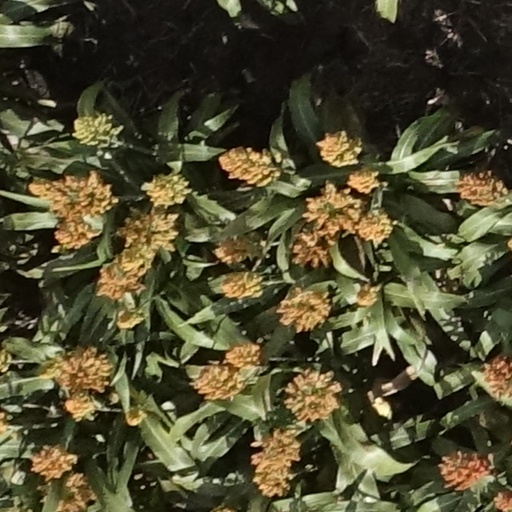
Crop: sorghum